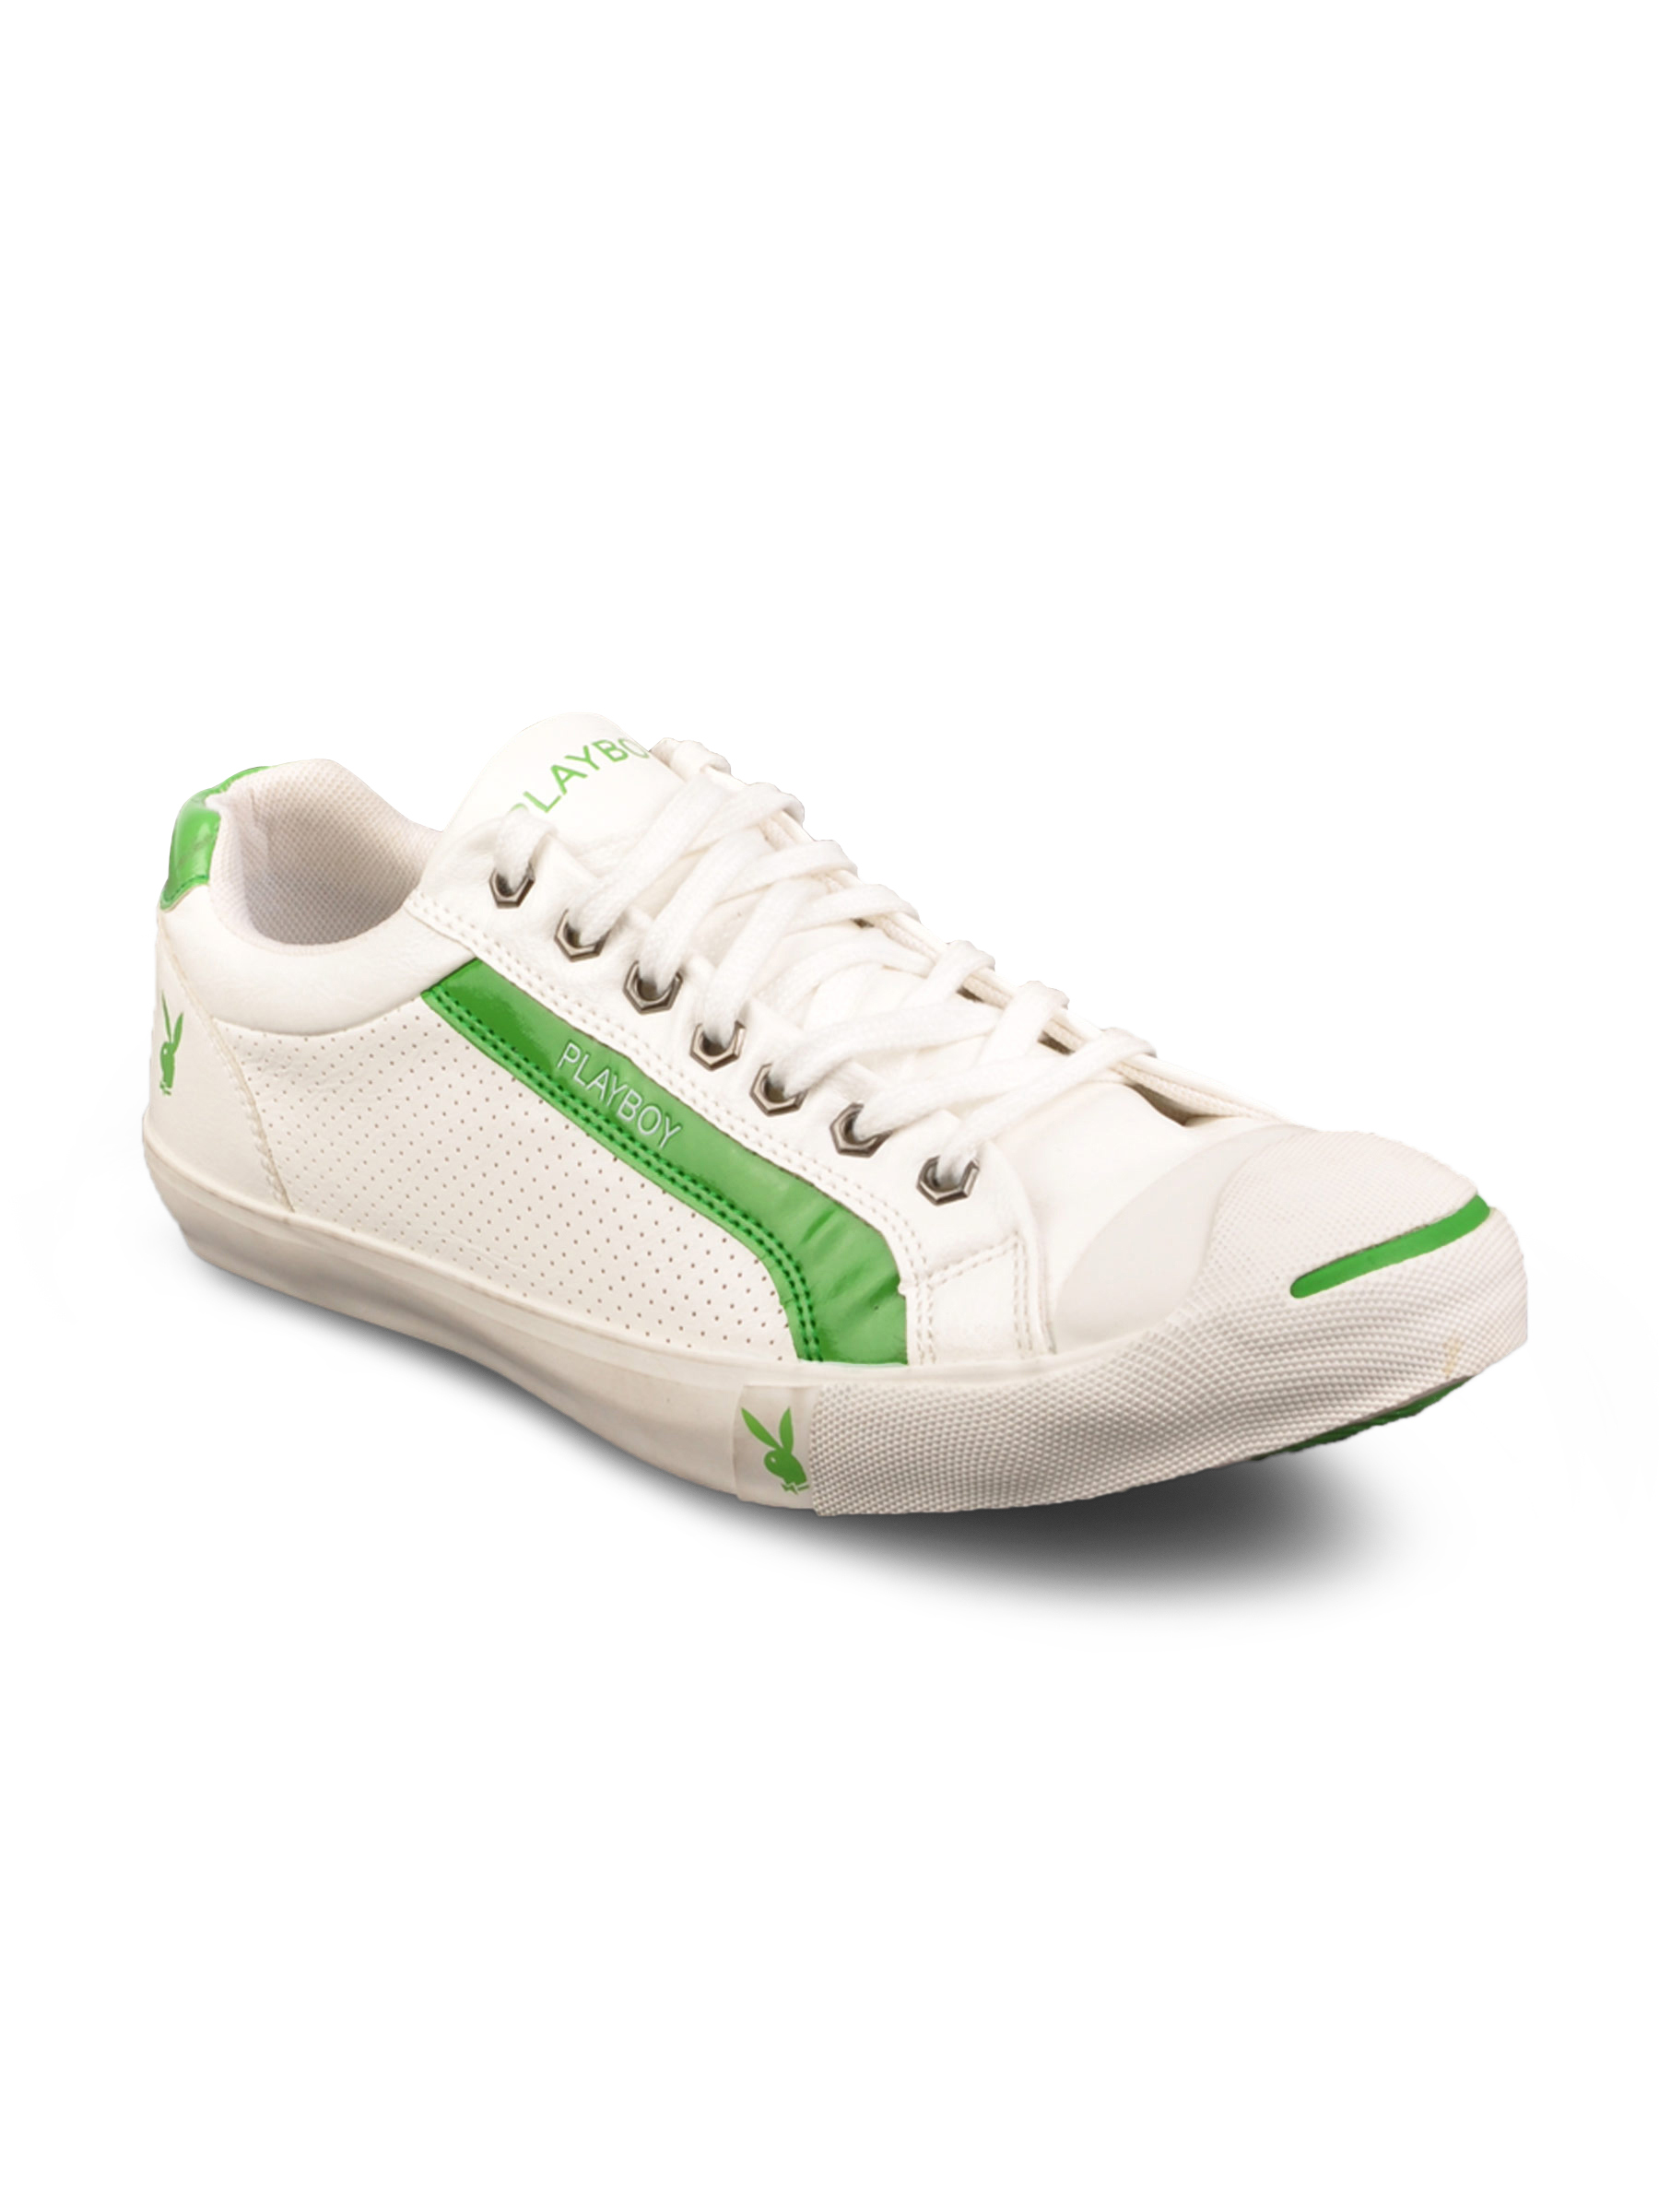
Playboy Men Casual White Casual Shoes
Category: Footwear / Shoes / Casual Shoes
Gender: Men
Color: White
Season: Fall 2011
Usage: Casual